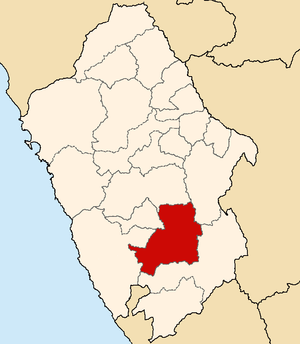
La province de Recuay est l'une des vingt provinces de la région d'Ancash, au Pérou. Son chef-lieu est la ville de Recuay.